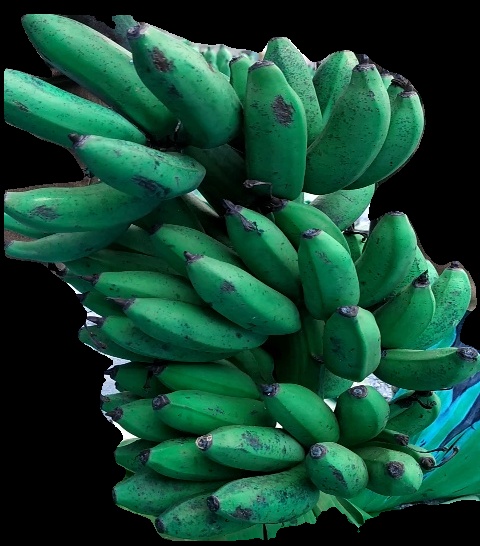
Variety: rasbale
Grade: grade3